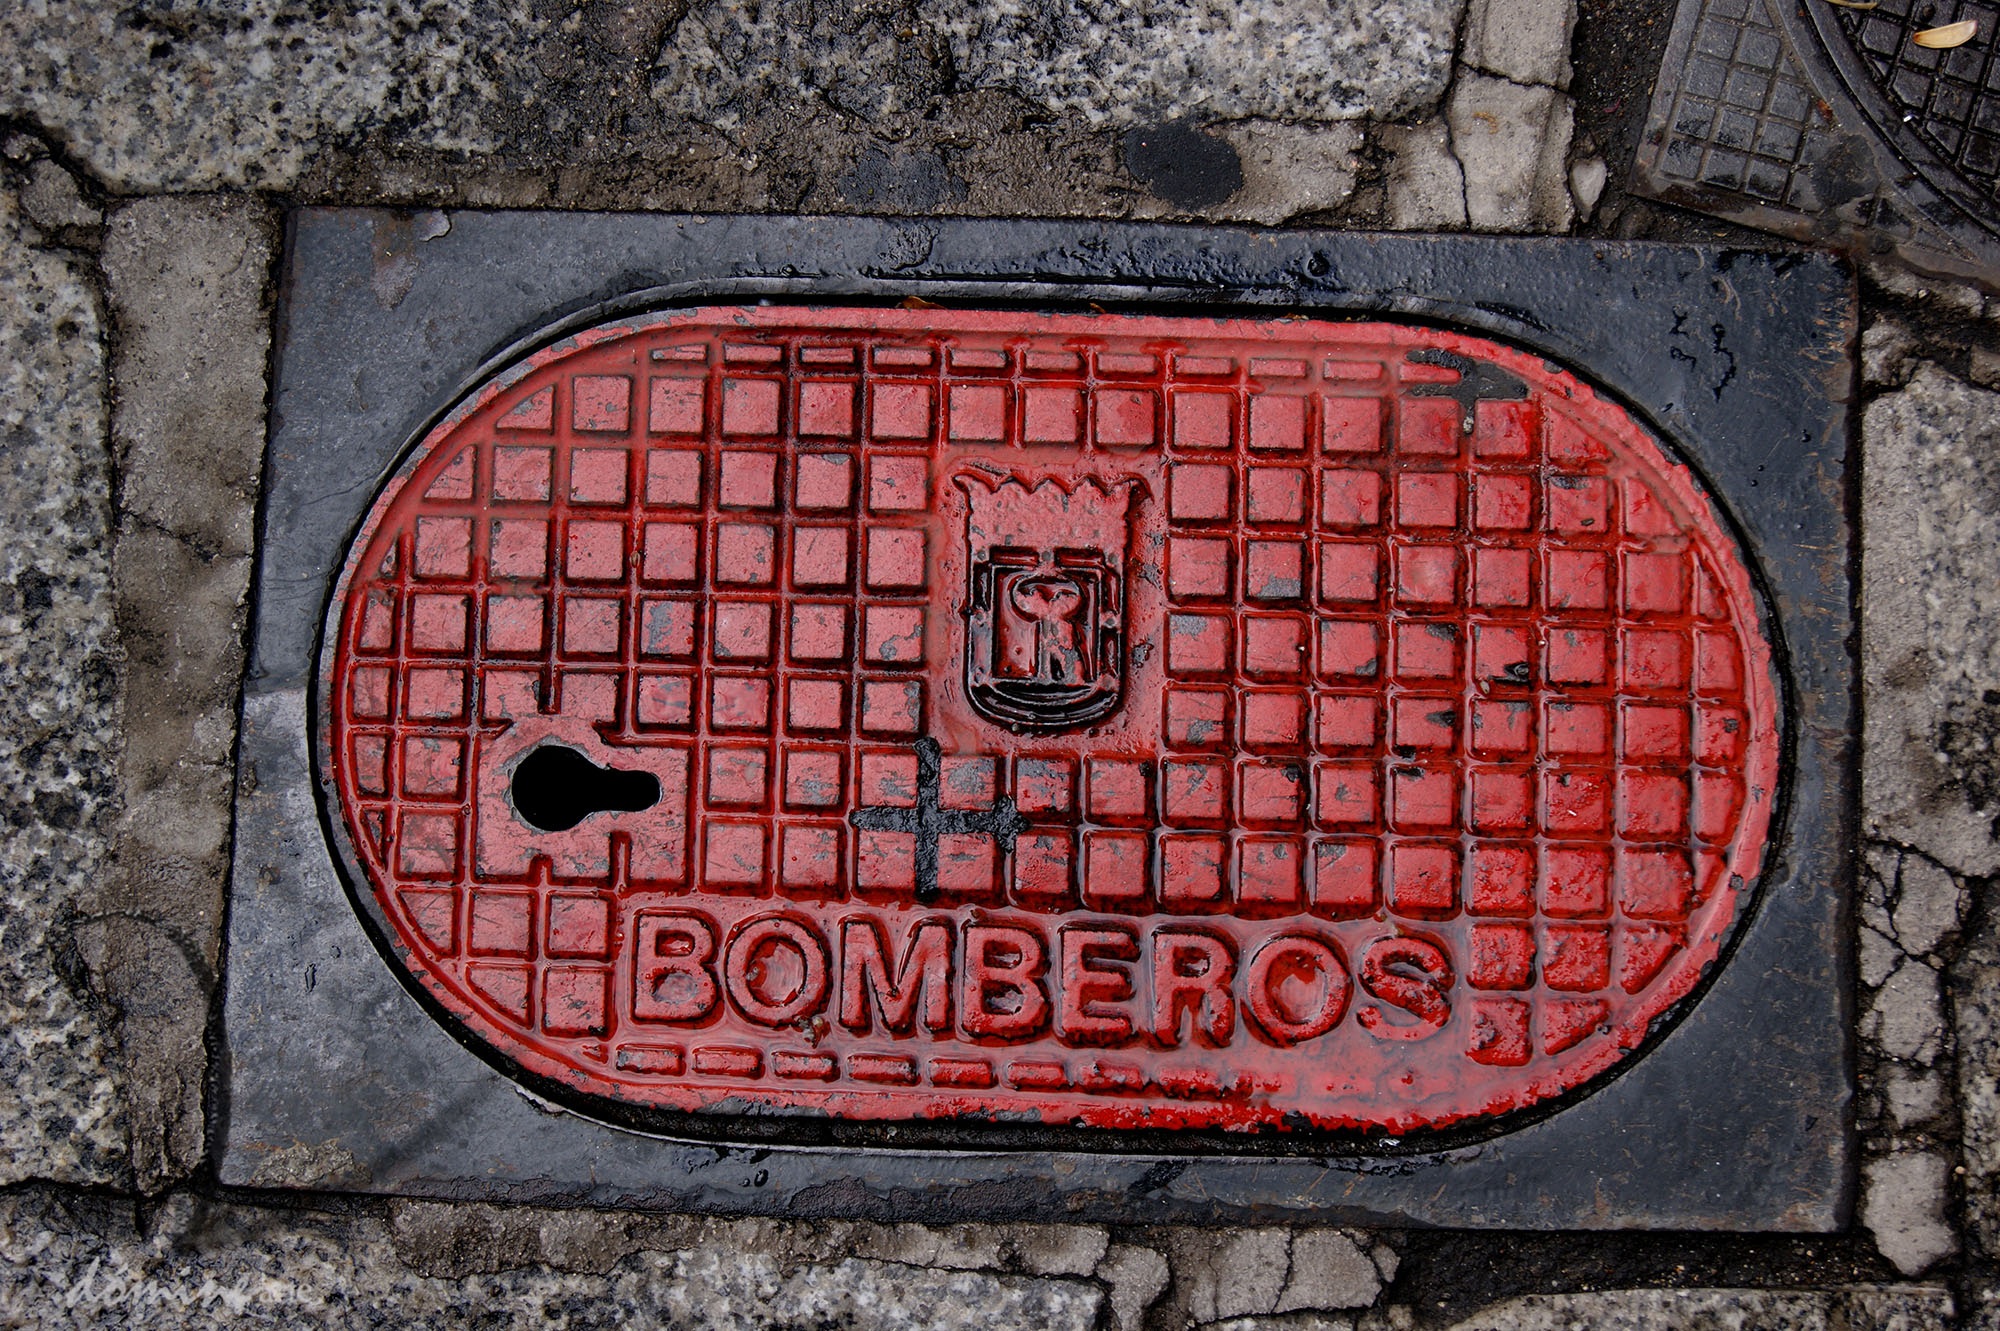
architecture, street, old, city, urban, wall, stone, red, color, fire, brick, art, madrid, manhole, iron, detail, road surface, manhole cover, urban area